Johan Frederik Schlegel

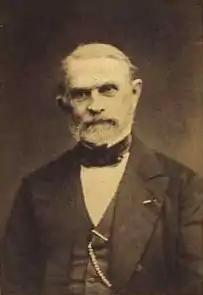
Johan Frederik Schlegel

Johan Frederik Schlegel (22 January 1817, Copenhagen – 8 June 1896, Copenhagen) was a Danish lawyer and civil servant. He was Governor-General of the Danish West Indies from 1855 to 1860, and (Privy Counsellor) from 1860. In 1873, he was elected to the Copenhagen City Council.